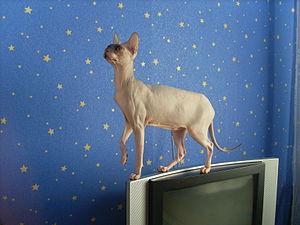
Le donskoy, aussi appelé Don sphynx et sphynx du Don, Don Hairless, étant originaire de Rostov-sur-le-Don, en Russie.